Legendary Lives Player's Primer

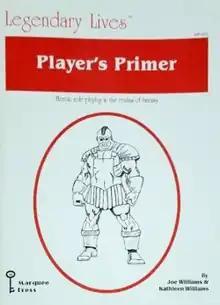
Cover art by Wayne Henke, 1990

Legendary Lives Player's Primer is the first of two books published by Marquee Press in 1990 required for the role-playing game "Legendary Lives".